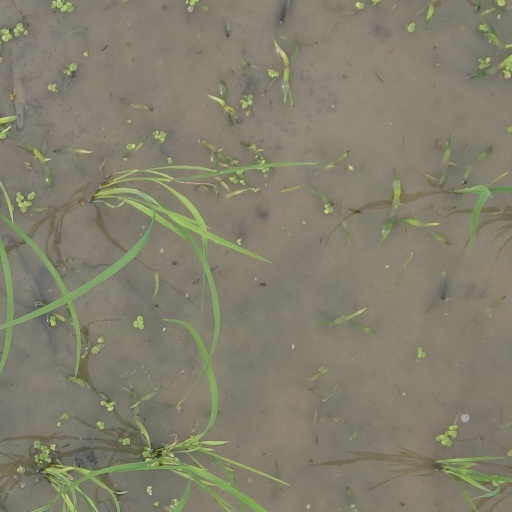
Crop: rice